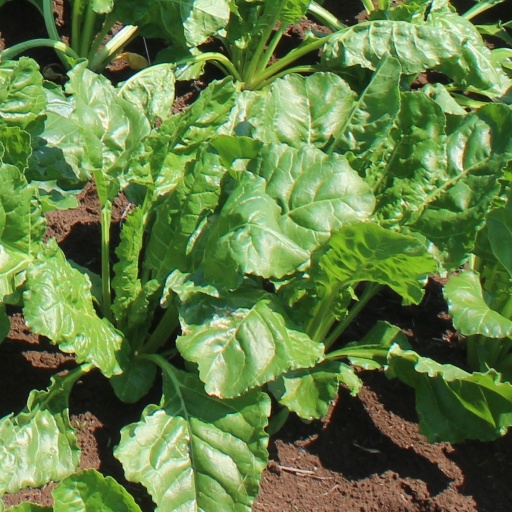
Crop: sugar beet